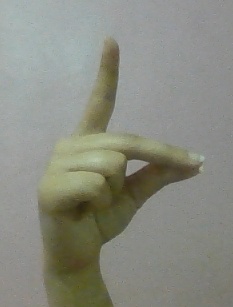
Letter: ta